Lew Wallace

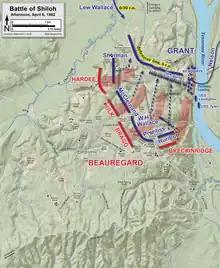
Map of the Battle of Shiloh, afternoon of April 6, 1862

Wallace's most controversial command came at the battle of Shiloh, where he continued as the 3rd Division commander under Maj. Gen. Grant. What was to become a long-standing controversy developed around the contents of Wallace's written orders on April 6, the 3rd Division's movements on the first day of battle, and its late arrival on the field. The next day, the reinforcement by Wallace's division and the juncture of Maj. Gen. Don Carlos Buell's Army of the Ohio permitted the Union forces to push back the enemy all day long to gain the victory.